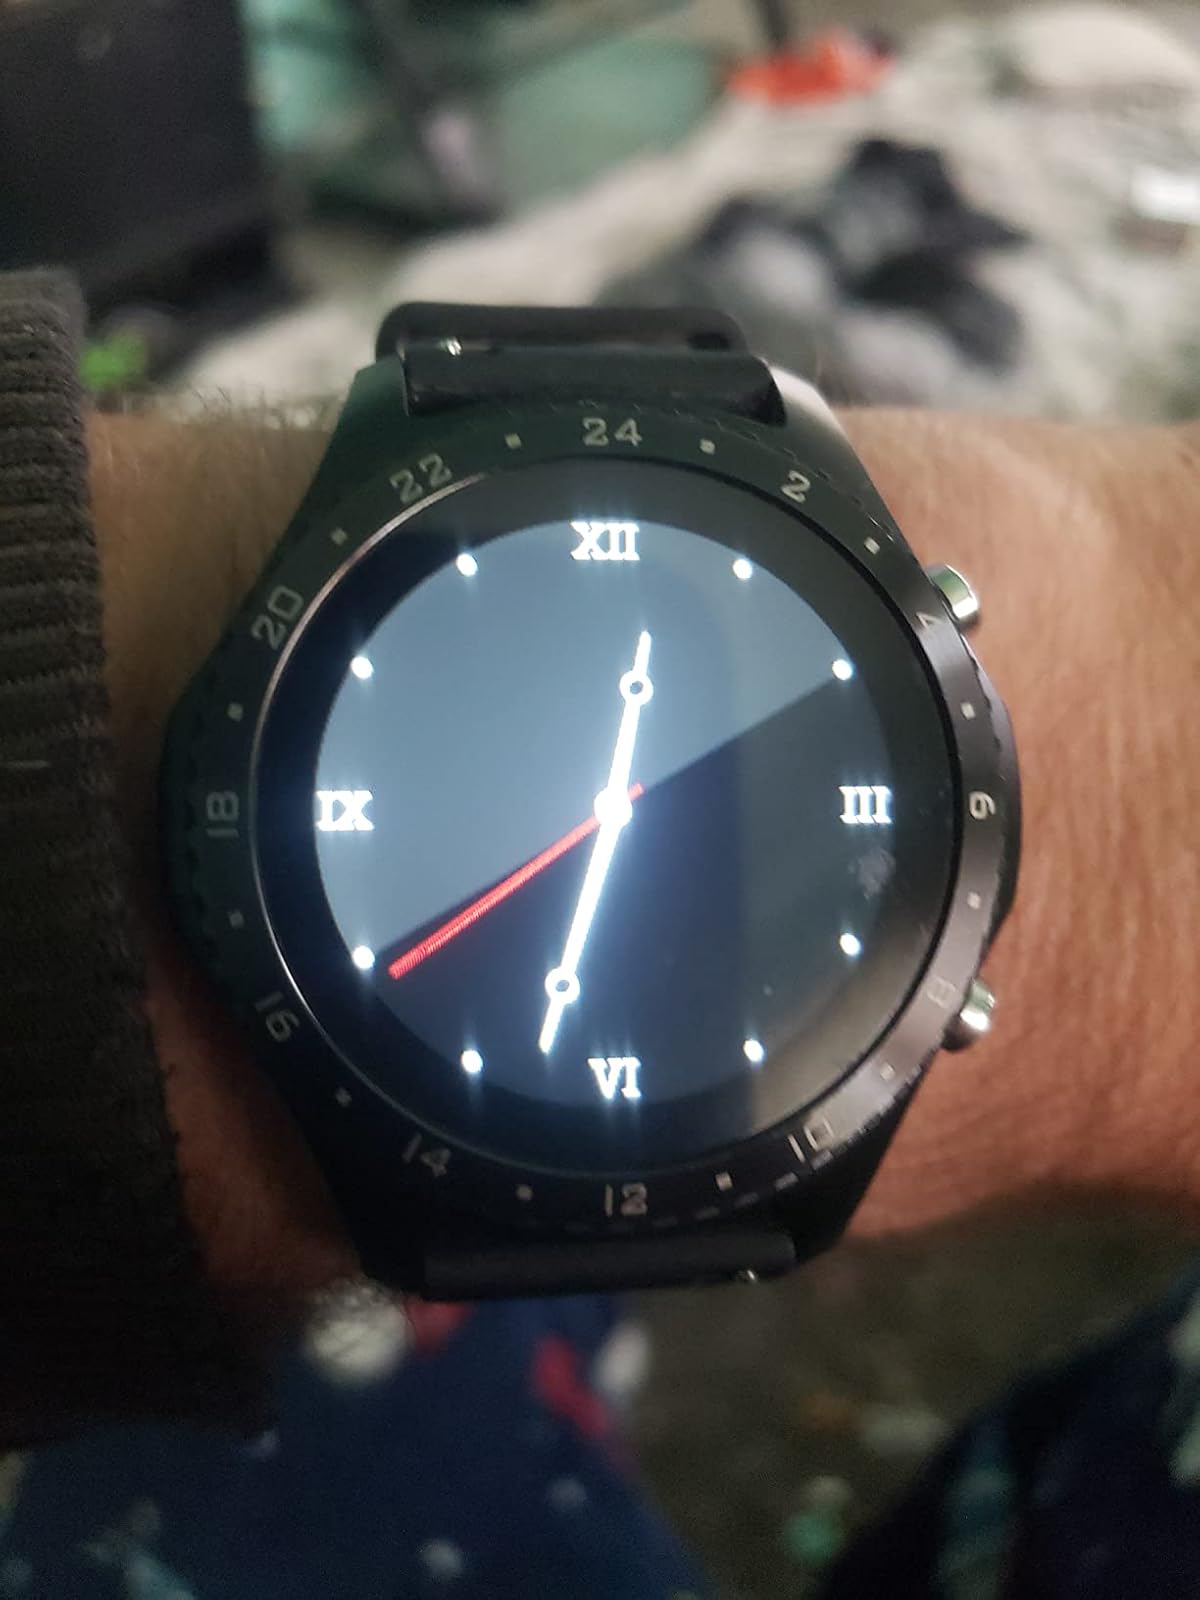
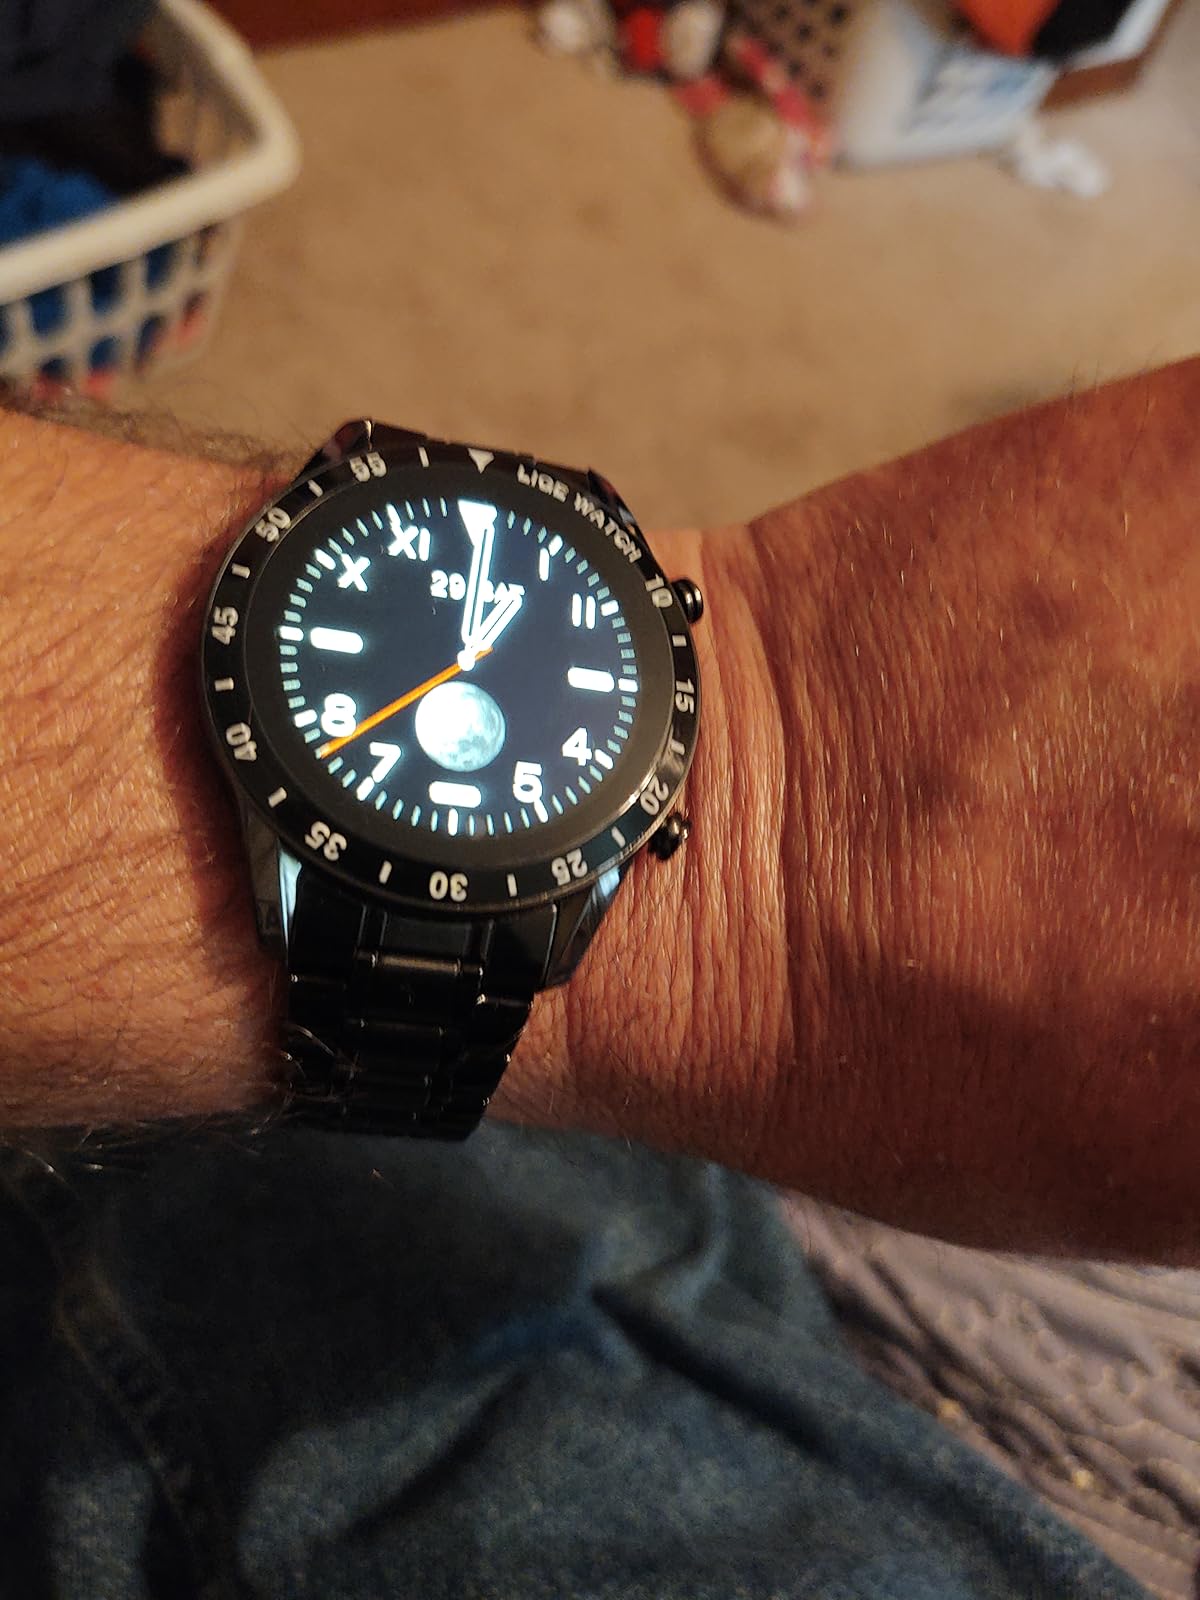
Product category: smartwatch
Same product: no